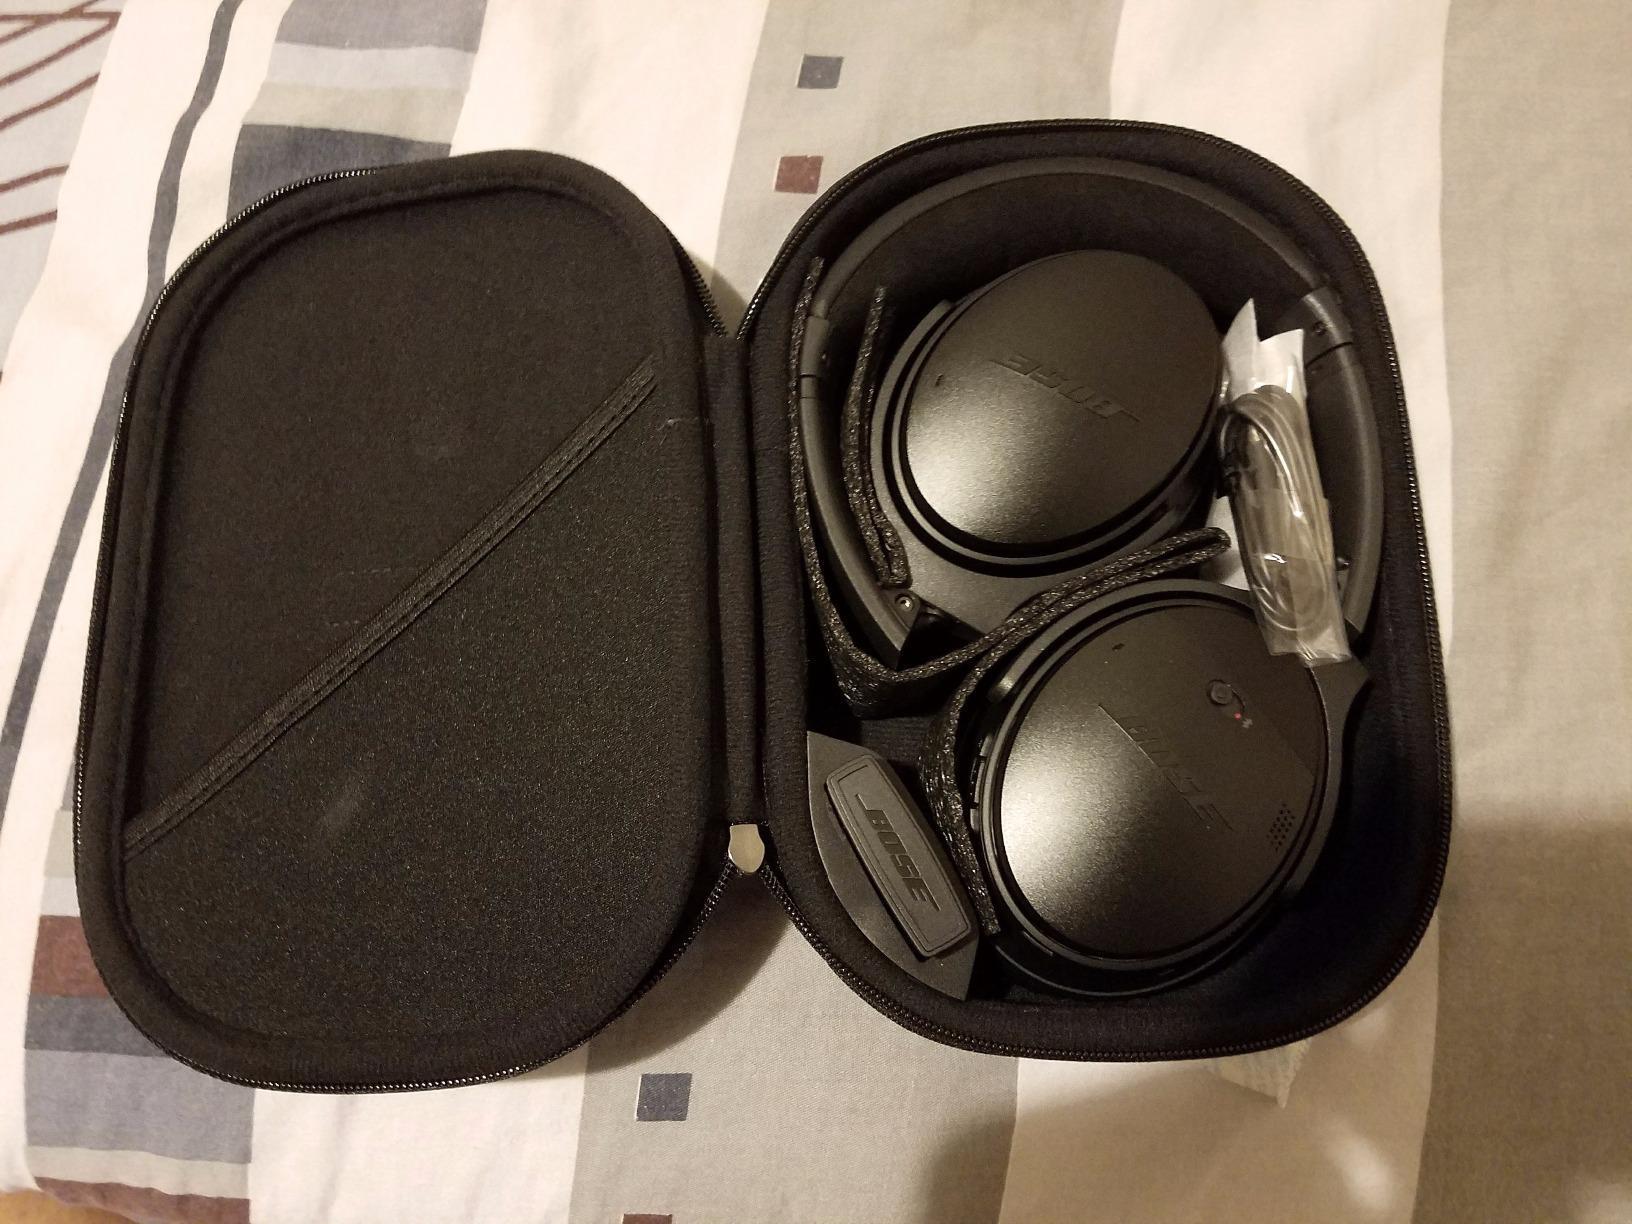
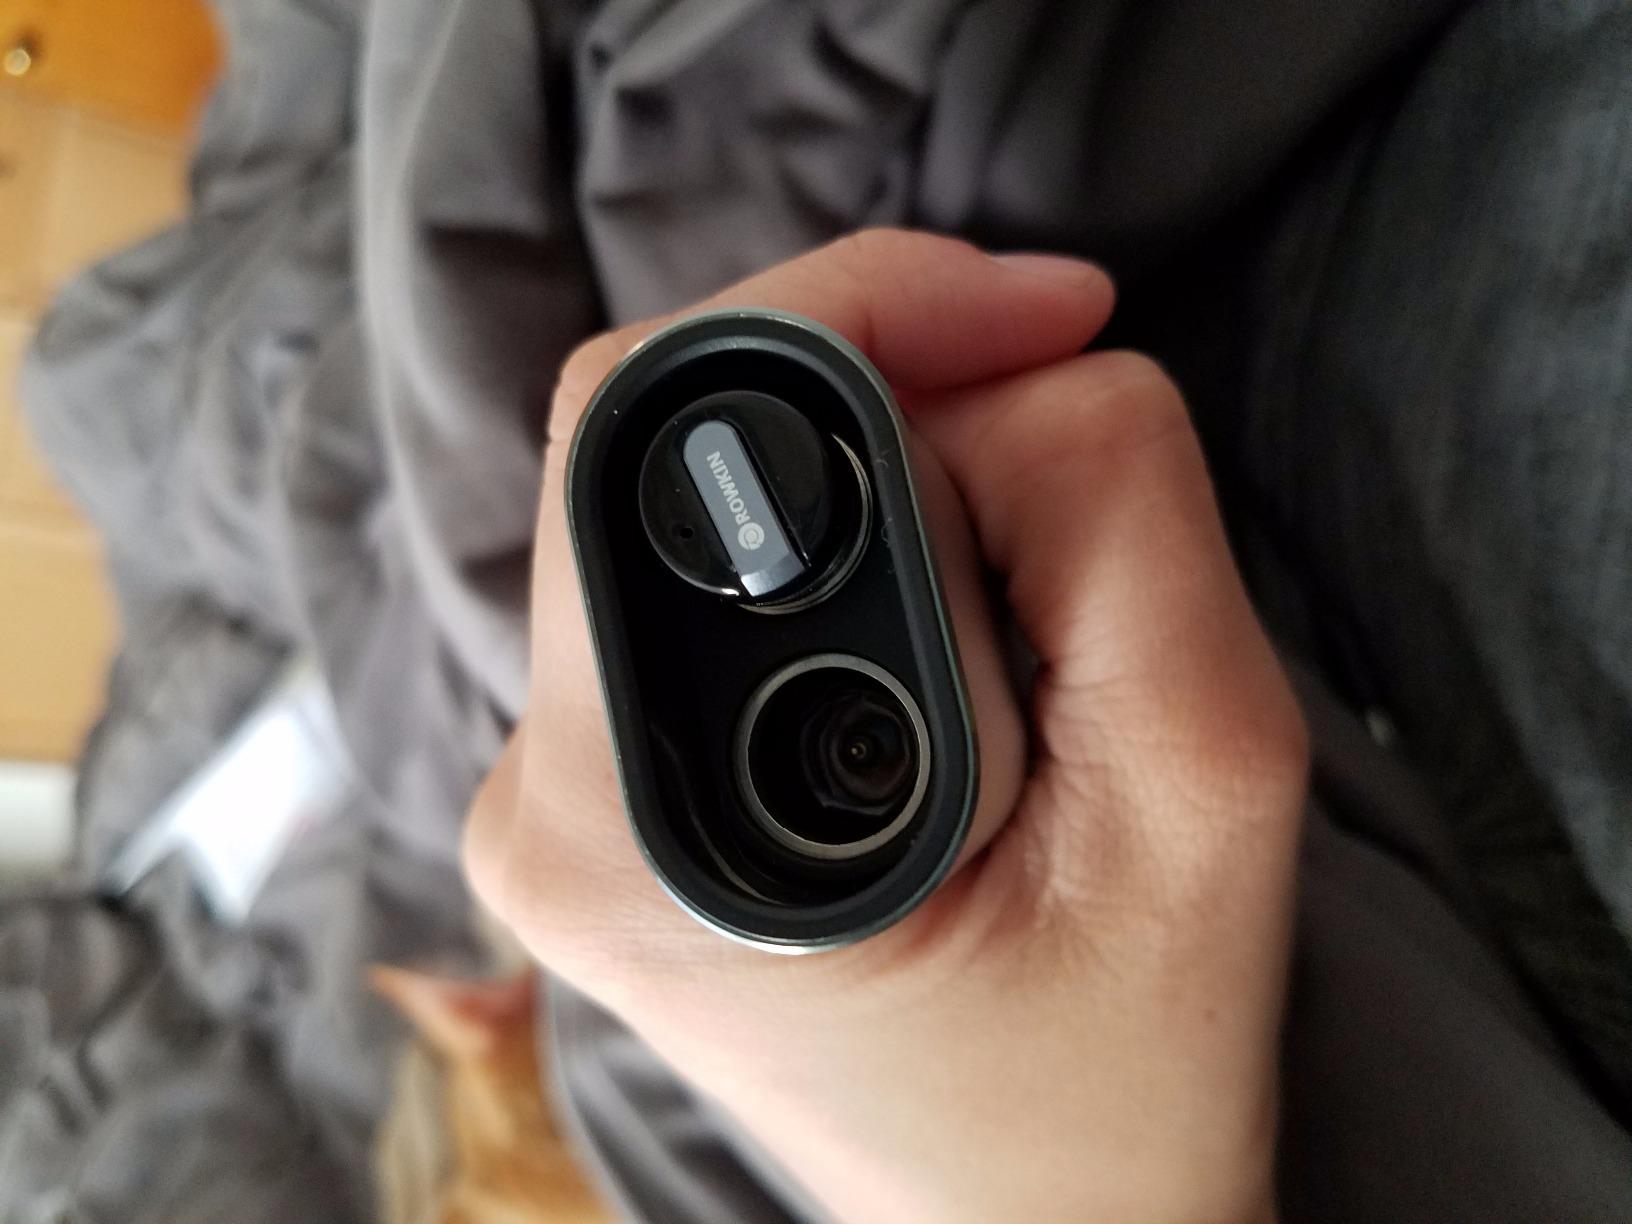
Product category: headphones
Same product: no